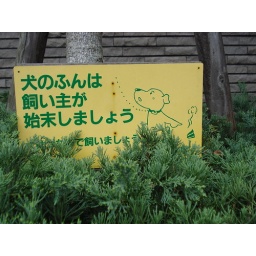
even dog crap signs are cute in japan